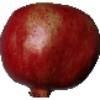
Label: Pomegranate 1